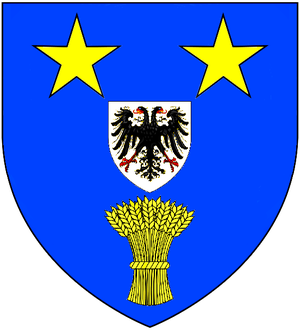
Nicolas Psaume Lëtzebuergesch: Nicolas Psaume
Nicolas Psaume, né le 11 décembre 1518 à Chaumont-sur-Aire et décédé le 10 août 1575 à Verdun, est un religieux prémontré devenu comte-évêque de Verdun et prince du Saint-Empire romain germanique. C'est un des grands évêques de la fin du XVIᵉ siècle.